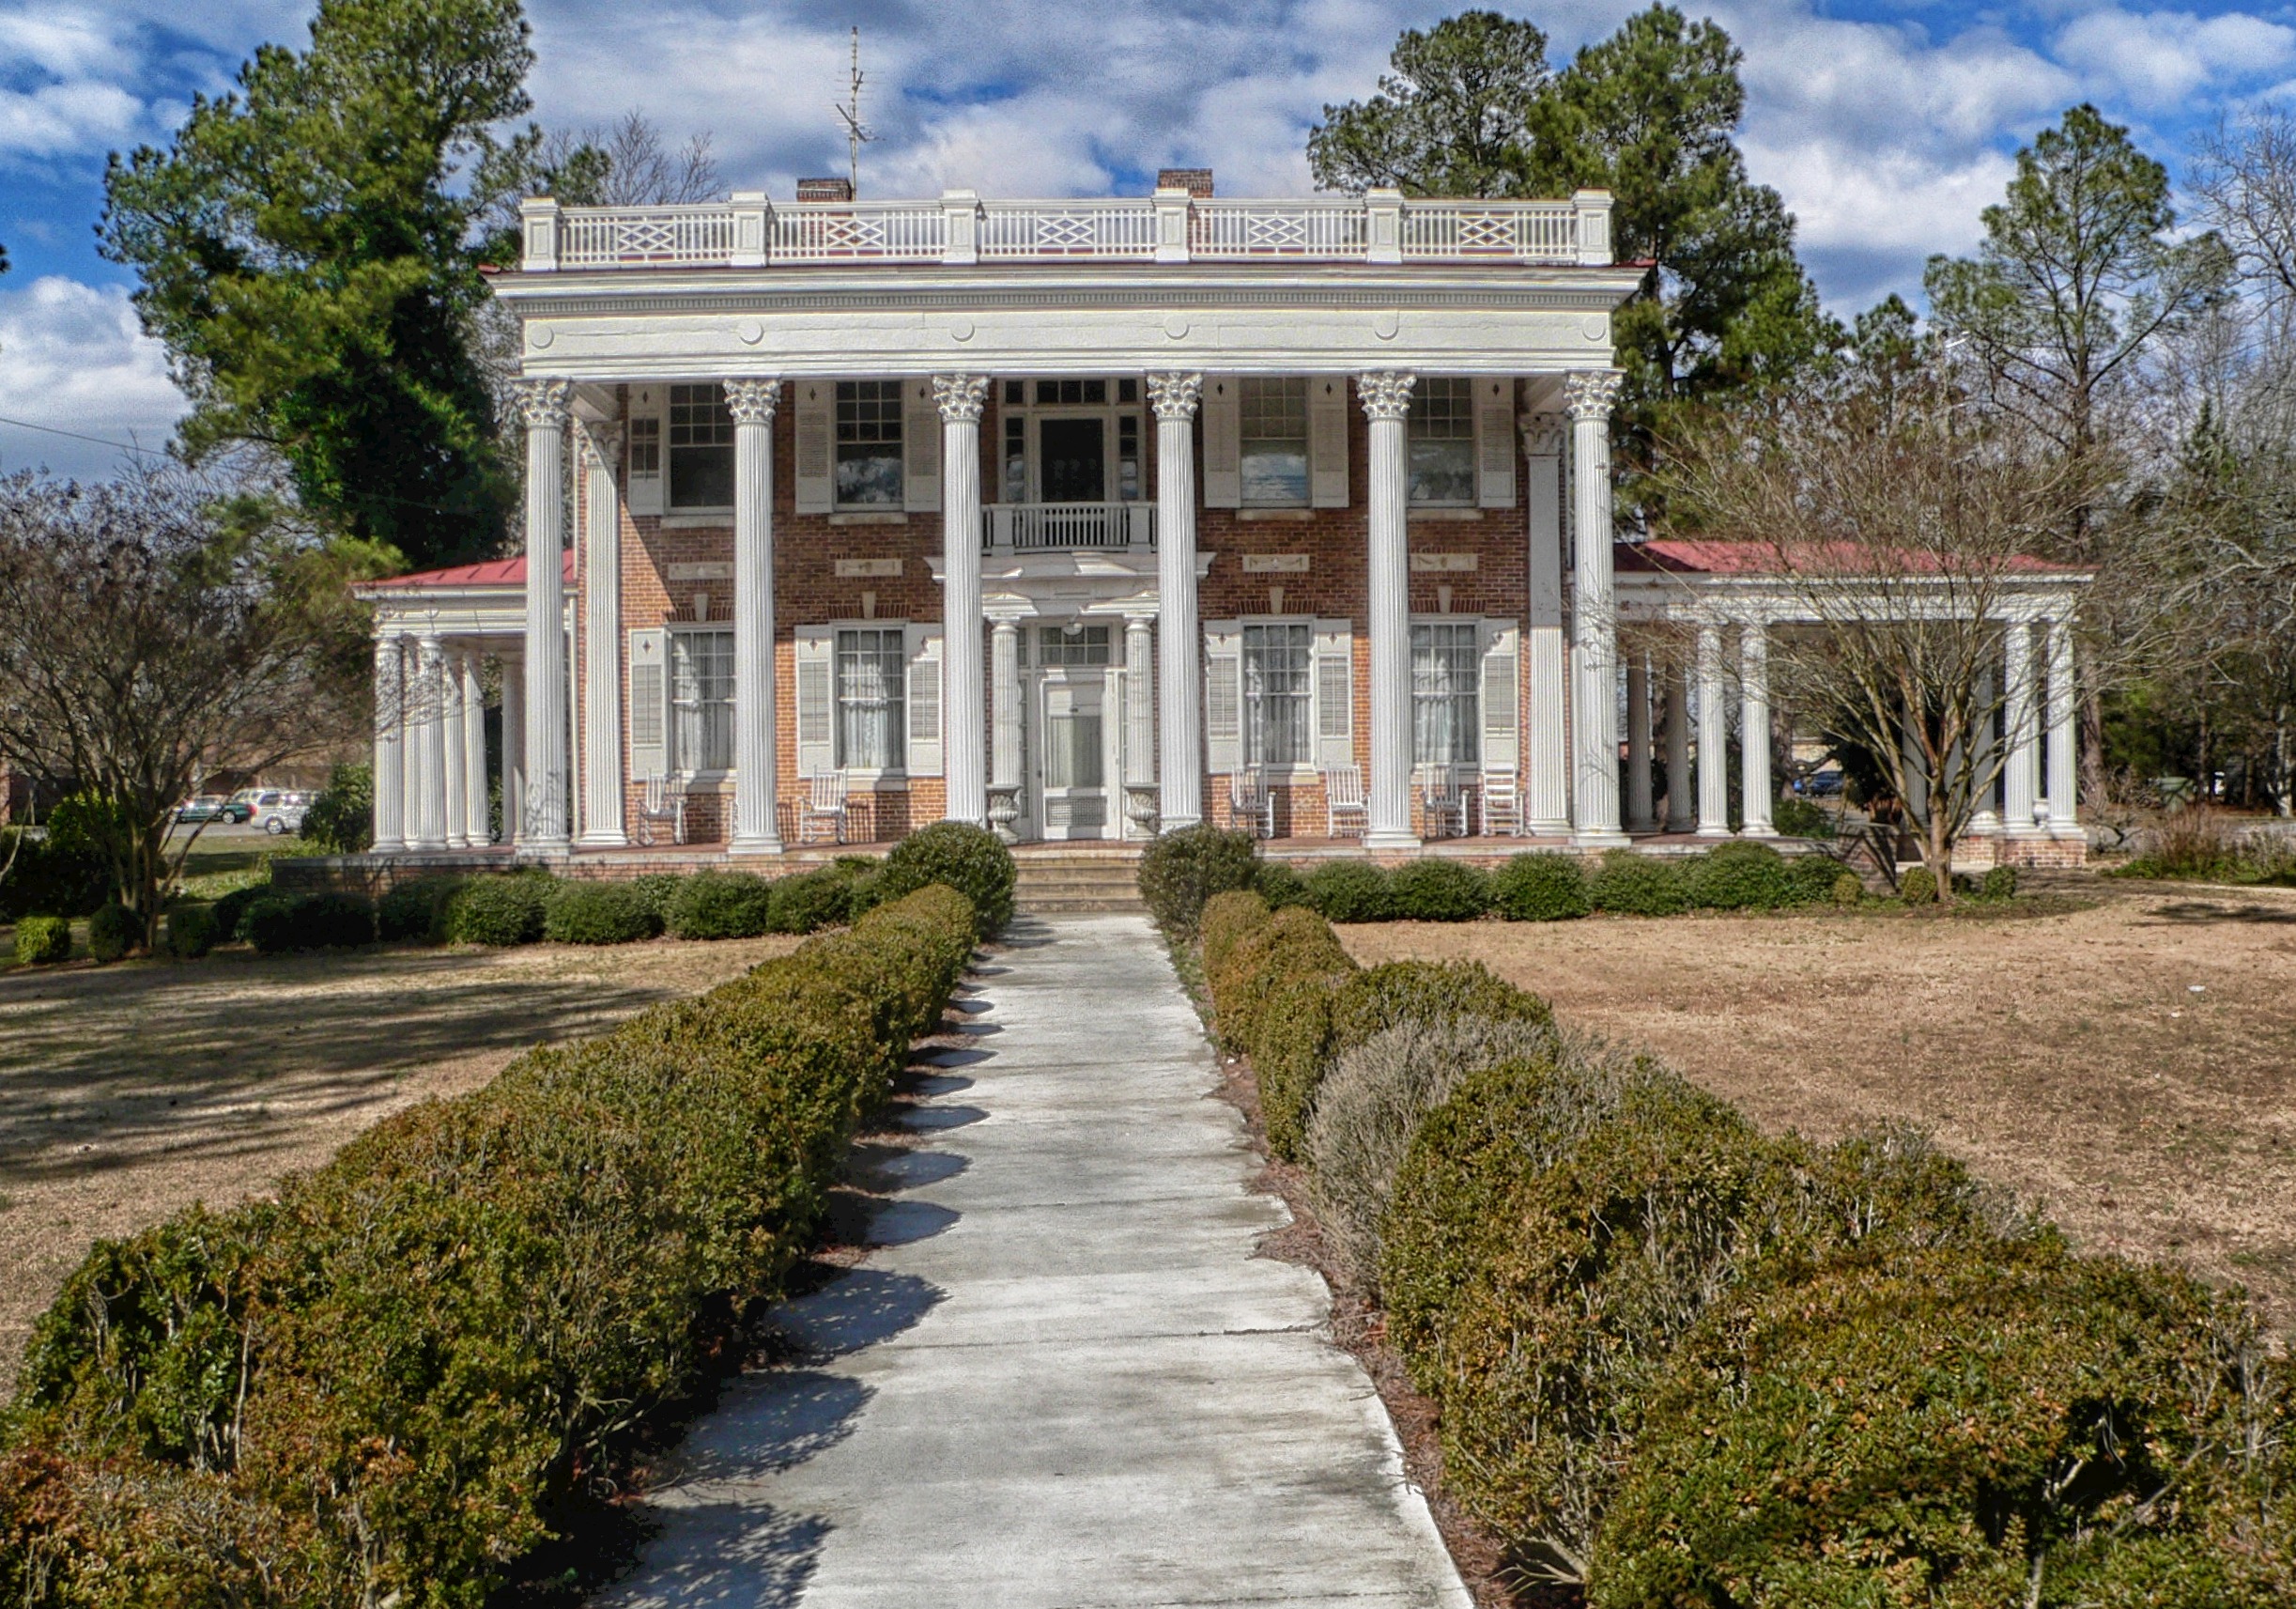
nature, architecture, sky, lawn, mansion, house, sidewalk, building, palace, home, cottage, landmark, garden, waterway, trees, outside, hdr, clouds, grounds, estate, manor house, south carolina, bishopville, the manor